R667 road (Ireland)

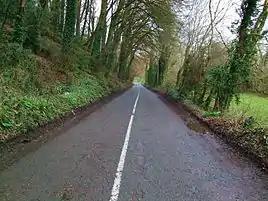
The R667 between Fermoy and Kilworth.

The R667 road is a regional road in Ireland. The route runs from its junction with the N8 1 km from Kilworth for approximately 5 km until it meets the R666 road northeast of Fermoy. The R667 was once part of the main road from Dublin to Cork, and was mapped as such by Herman Moll in his "New Map of Ireland" in 1714. The road is located entirely in County Cork.